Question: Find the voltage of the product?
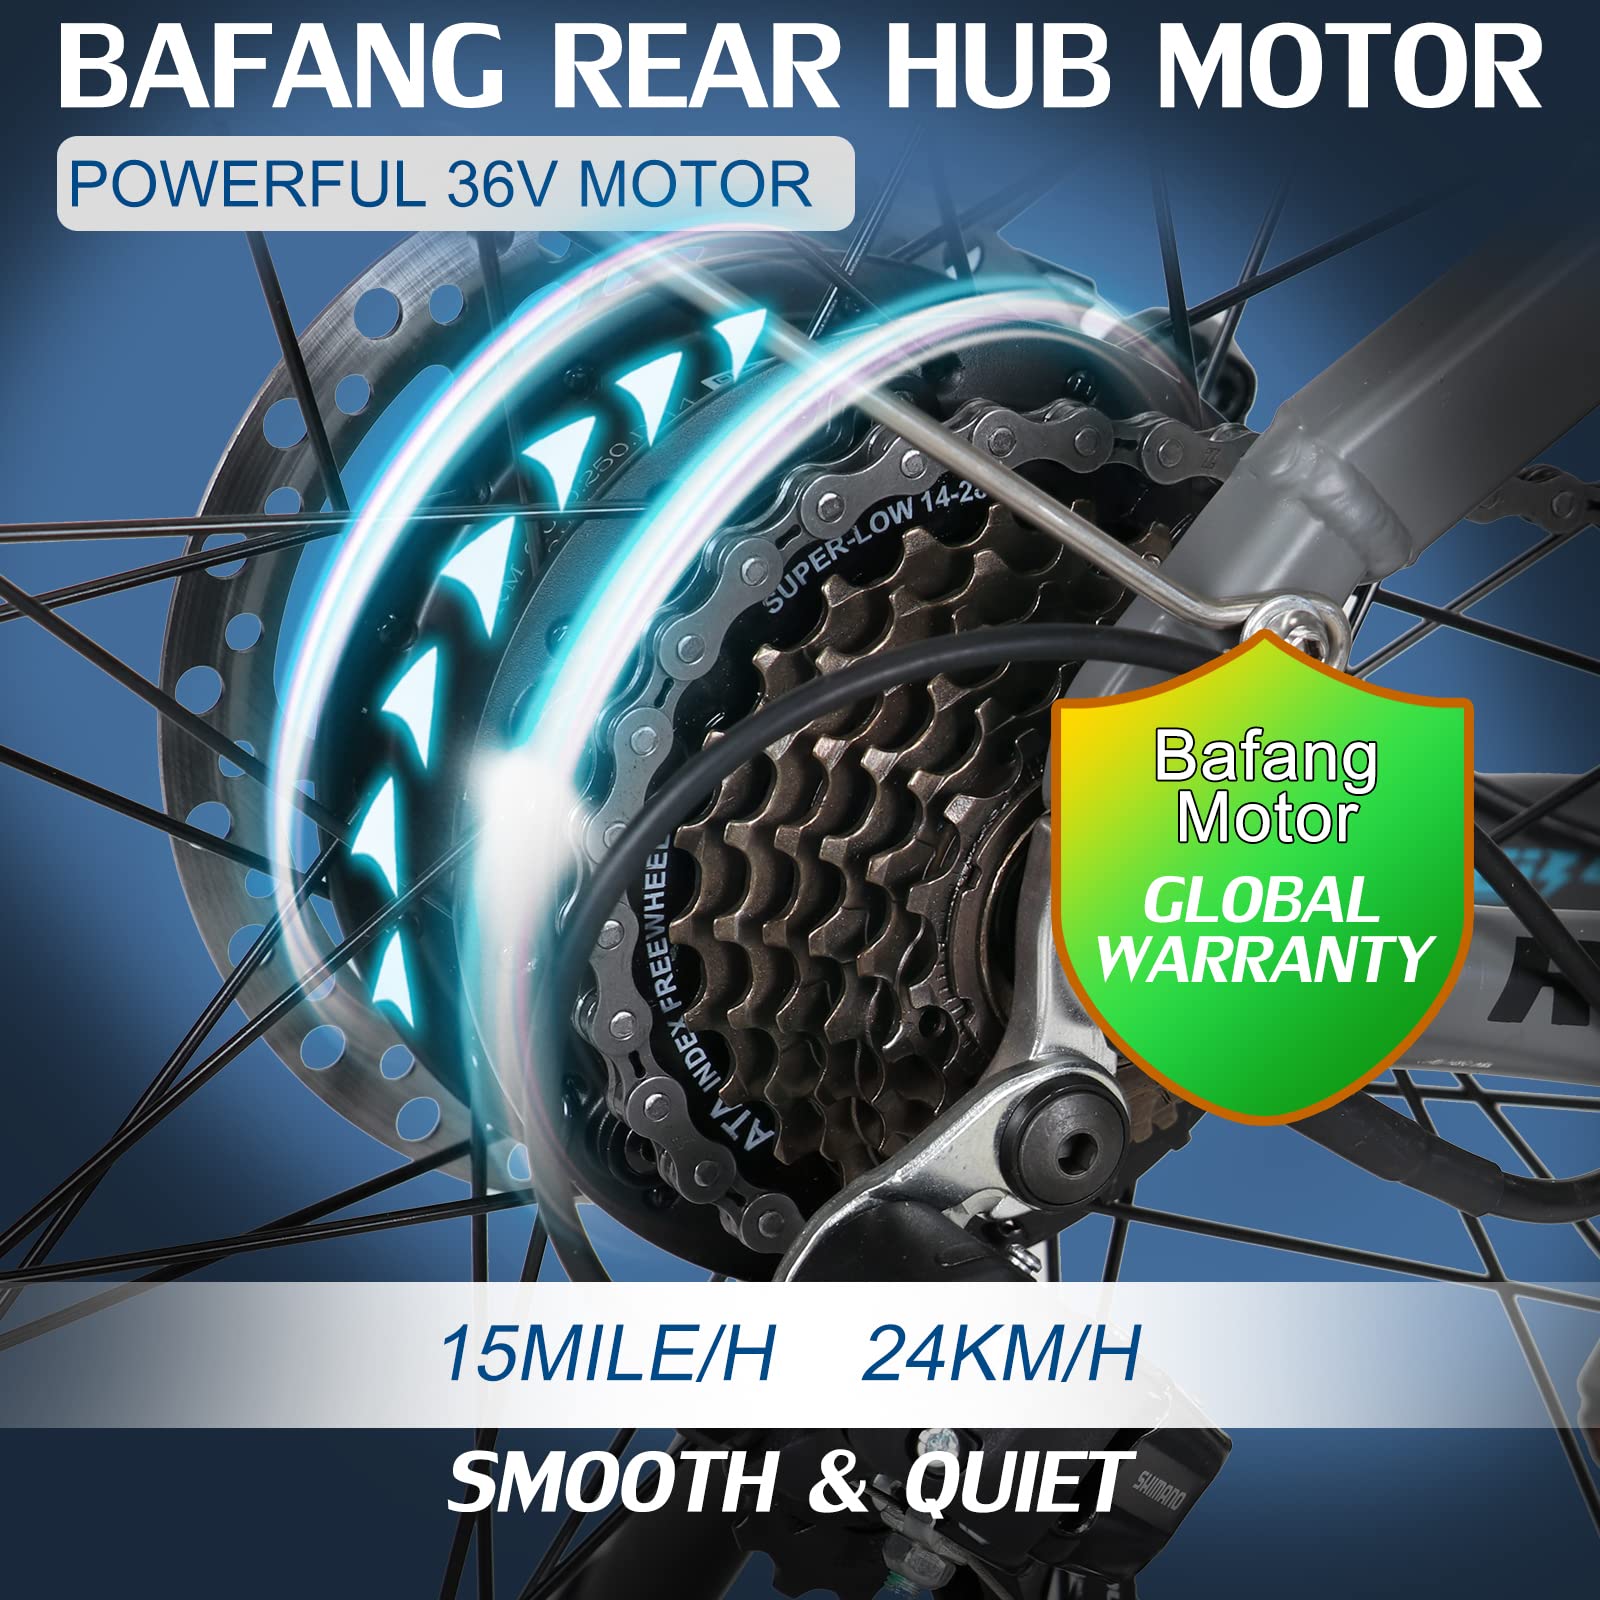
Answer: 36.0 volt